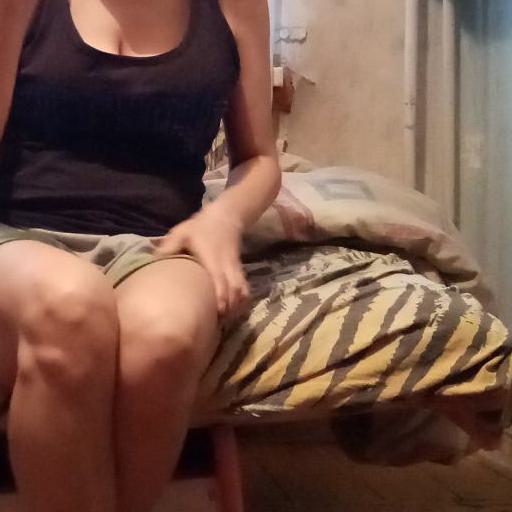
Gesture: no_gesture